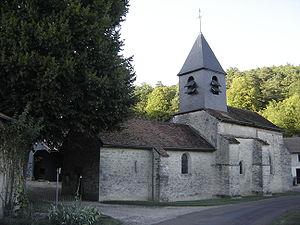
église Saint-Laurent de Fravaux - Aube - France
Fravaux est une commune française, située dans le département de l'Aube en région Grand Est.